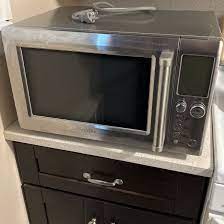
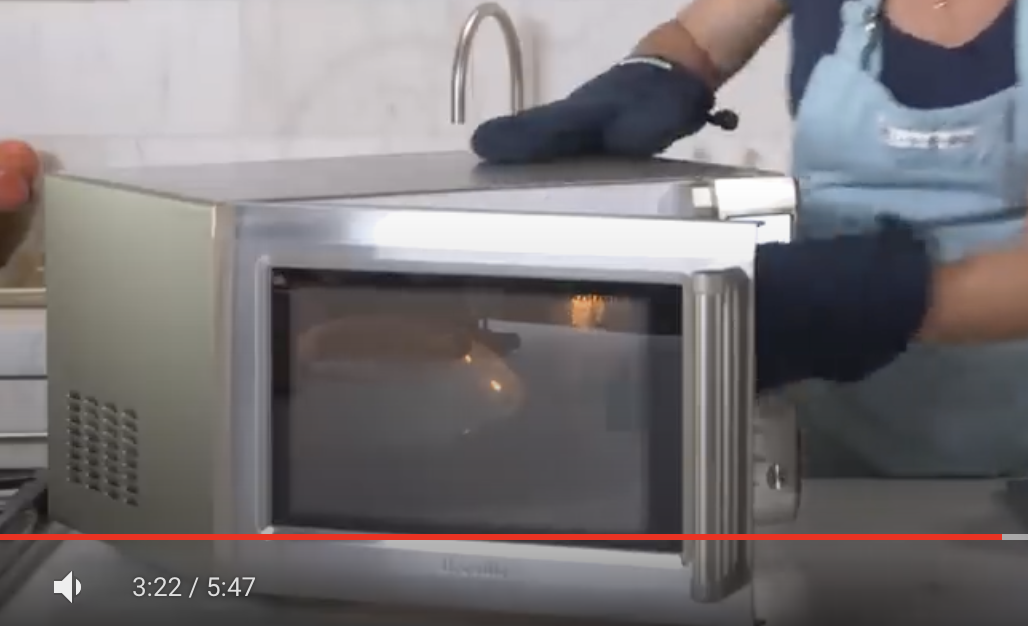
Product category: misc
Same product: yes